Colombia national football team

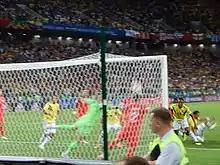
Yerry Mina scoring Colombia's equalizing goal against England at the 2018 World Cup

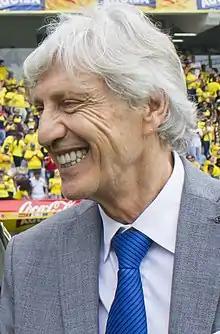
Before his departure succeeding Russia 2018, Argentine manager José Pékerman oversaw the national team of Colombia in both the 2014 and 2018 FIFA World Cups, guiding them to their greatest performance in 2014 and their first World Cup qualifying in 16 years.

Even though the team's record goalscorer Radamel Falcao missed the tournament through injury, Colombia topped off their return in the 2014 World Cup after a 16-year absence by defeating Greece 3–0. Colombia then sealed a 2–1 victory over the Ivory Coast to clinch Group C's top spot days later. On the same day, Japan and Greece drew 0–0 and automatically qualified Colombia to the round of 16 for the first time in 24 years. In its final group stage game, Colombia defeated Japan 4–1 to win Group C and become the third South American team (following Brazil and Argentina) to win all three group stage games in World Cup history. Colombia went on to defeat Uruguay 2–0 on 28 June in the round of 16, securing a spot in the quarter-finals for the first time in their history. They then fell to hosts Brazil 2–1 in the quarter-finals.